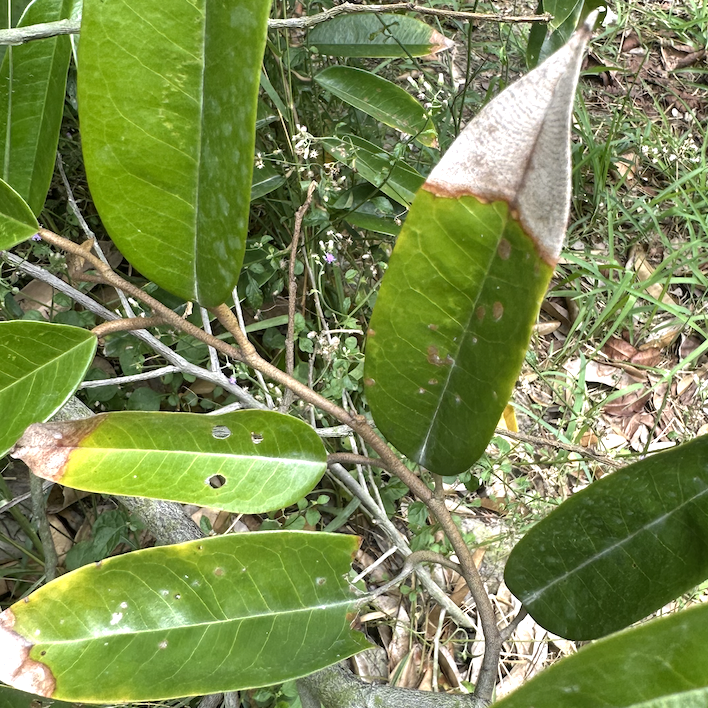
Label: anthracnose_disease